Ayr, Queensland

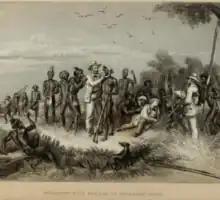
Interview with Natives of Wickham (Burdekin) River by H.S. Melville

In 1843, during the surveying voyage of HMS "Fly", Lieutenant John Ince, Joseph Jukes and Frederick Evans sailed up the river near to where the town of Ayr is now located. They encountered two large tribes of Aboriginal people with whom they had friendly interactions, exchanging items and participating in an apparent Welcome to Country ceremony. Artist, Harden Sidney Melville was also present, later drawing a depiction of the meeting.